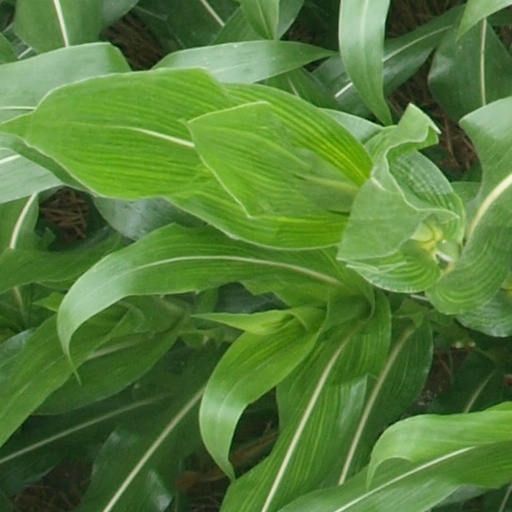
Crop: maize; corn